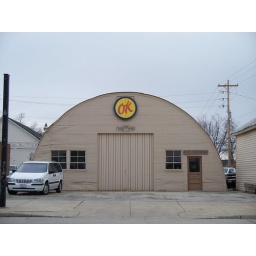
OK Used Cars sign and quonset hut building in Rockford, Ohio.